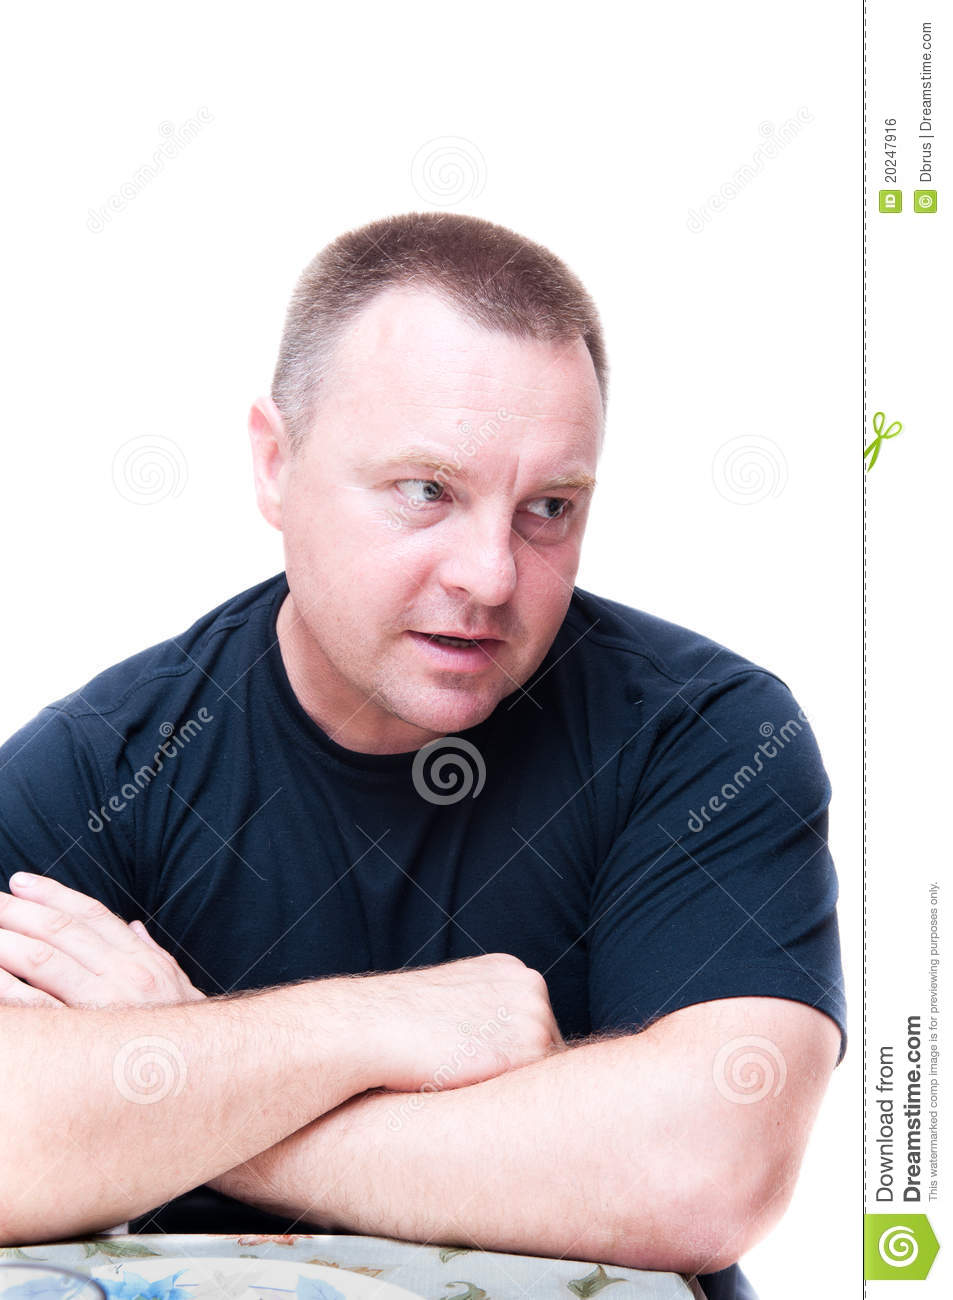
Gender: men